Warlock

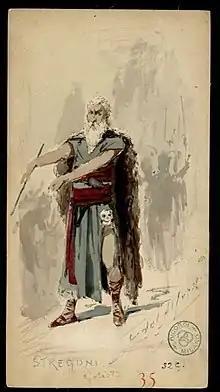
Costume design for a warlock for the opera "Mefistofele" (Alfredo Leonardo Edel, 1881)

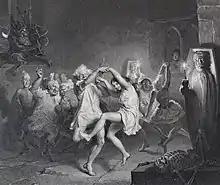
"Warlocks and Witches in a dance" (John Faed, 1855)

The most commonly accepted etymology derives "warlock" from the Old English "wǣrloga", which meant "breaker of oaths" or "deceiver". The term came to apply specially to the devil around 1000 AD. In early modern Scots, the word came to refer to the male equivalent of a "witch" (which can be male or female, but has historically been used predominantly for females). The term may have become associated in Scotland with male witches owing to the idea that they had made pacts with Auld Hornie (the devil) and thus had betrayed the Christian faith and broke their baptismal vows or oaths. From this use, the word passed into Romantic literature and ultimately into 20th-century popular culture. A derivation from the Old Norse "varð-lokkur", "caller of spirits", has also been suggested, but the "Oxford English Dictionary " considers this implausible owing to the extreme rarity of the Norse word and because forms without hard "-k", which are consistent with the Old English etymology ("traitor"), are attested earlier than forms with a "-k".